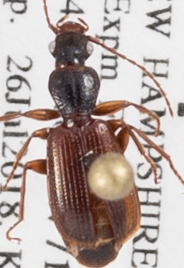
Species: Cymindis neglecta
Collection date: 2018-07-26
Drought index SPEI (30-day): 0.054
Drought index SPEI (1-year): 0.11
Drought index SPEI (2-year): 0.348